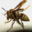
Label: bee